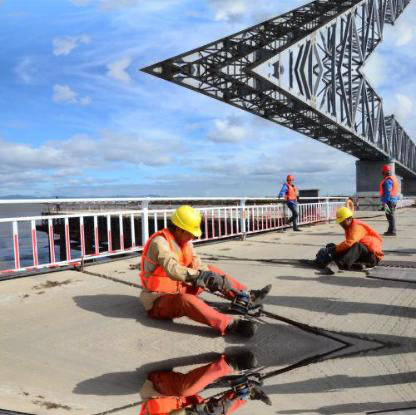
Objects in the image:
label: helmet
label: helmet
label: helmet
label: helmet